Chocorua Lake Basin Historic District

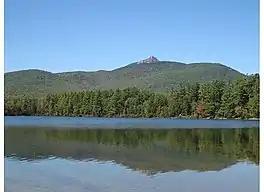
Chocorua Lake

The Chocorua Lake Basin Historic District is a large historic district surrounding Chocorua Lake in the town of Tamworth in New Hampshire, United States. It includes more than , with the lake roughly at its center, extending from Washington Hill Road in the east to Fowles Mill Road and Philbrick Neighborhood Road in the west, and from the town line with Albany in the north to Heavenly Hill Road in the south. The district's significance derives from a large cluster of late 19th and early 20th century summer resort houses built around and near the lake, and the role the area's landowners have played in the conservation of the lake and viewsheds associated with it and nearby Mount Chocorua. The district was listed on the National Register of Historic Places in 2005.